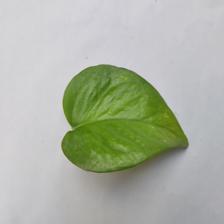
Label: Healthy